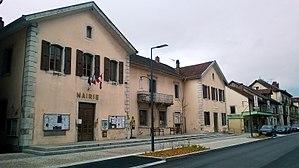
Frangy (Haute-Savoie, France) Mairie (ancienne école de garçons).
Frangy est une commune française située dans le département de la Haute-Savoie, en région Auvergne-Rhône-Alpes.